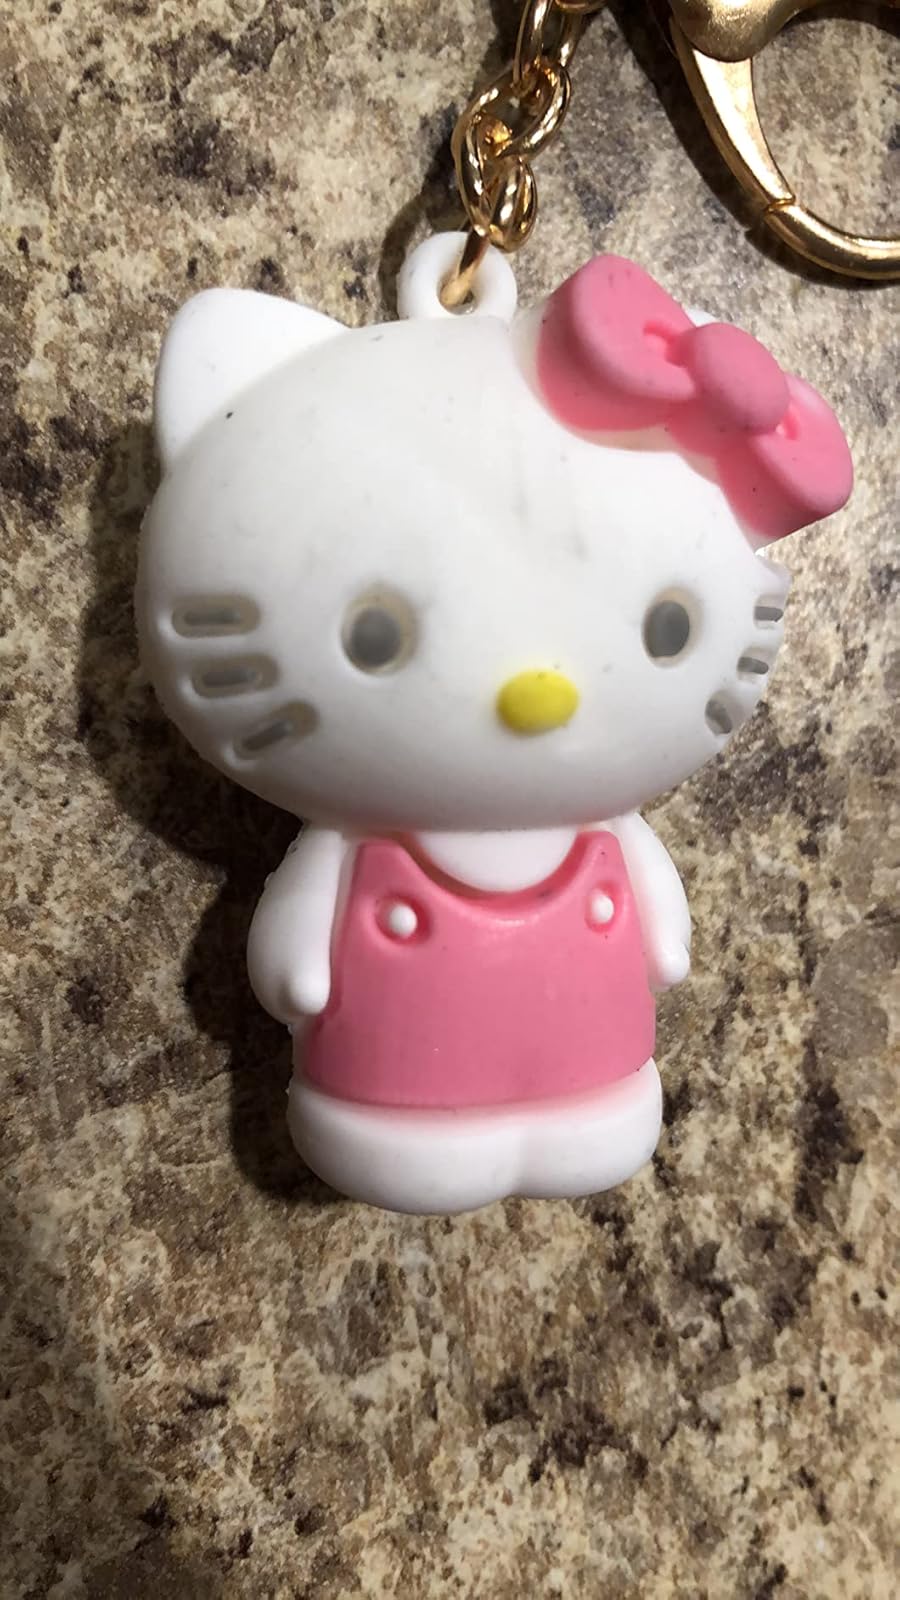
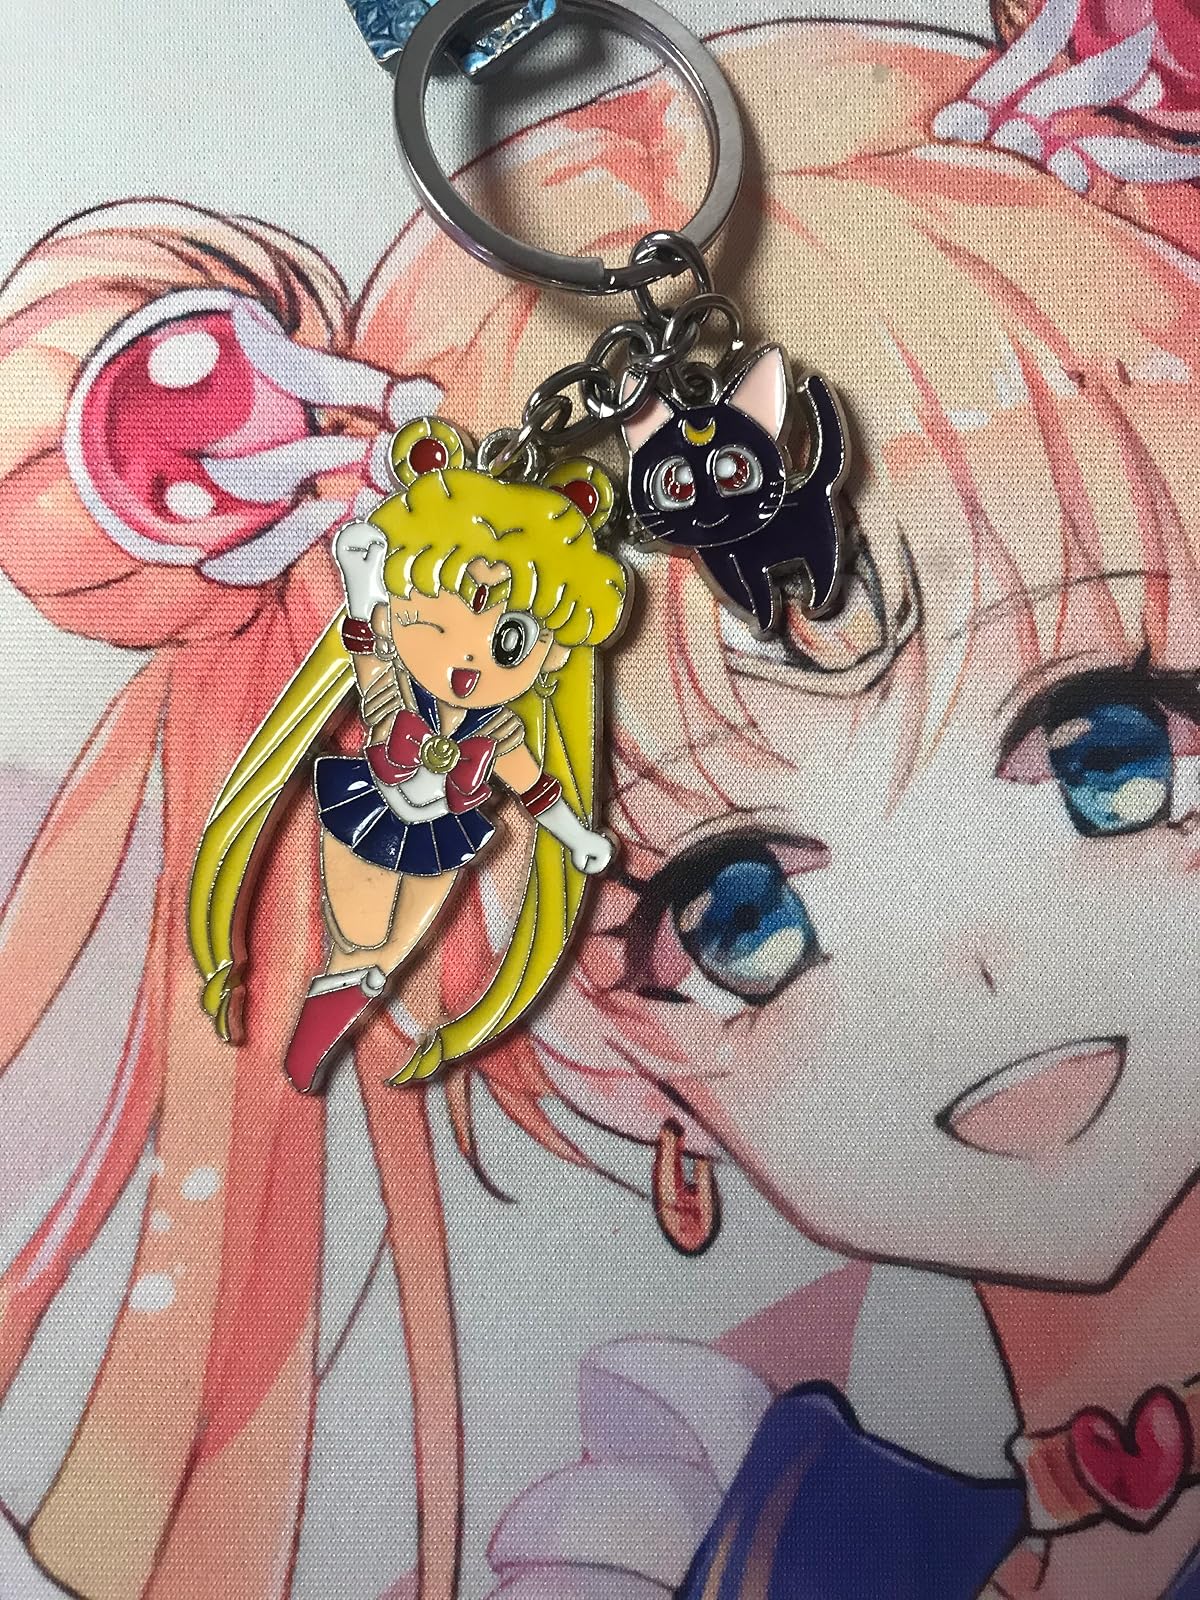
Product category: accessories_keychain
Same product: no